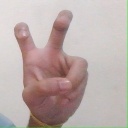
अक्षर: ई